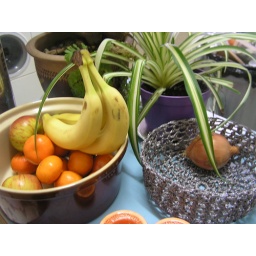
Old picture of little table in the middle of the kitchen in Brum.